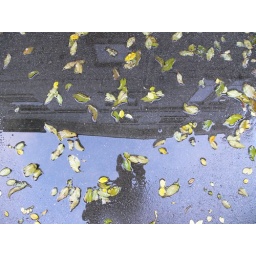
My reflection in a puddle of water beside my house